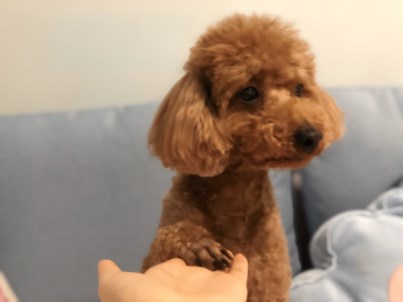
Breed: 7449-n000128-teddy